9th Marine Infantry Brigade

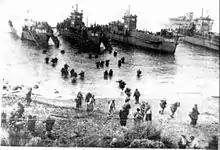
Landing French 9th Colonial Infantry Division troops during the invasion of Elba. 16 June 1944.

The division is heir to the Blue Division which fought during the Franco-Prussian War of 1870, in particular during the Battle of Bazeilles and the 9th Colonial Infantry Division, part of the Free French Forces, which distinguished themselves in the apprehending of Elba in June 1944 and the disembarking in Provence on 15 August of the same year. The Division then made way to Indochina, where it was placed dormant (without being dissolved) in December 1947.